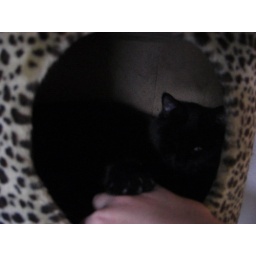
Long string Freya attacking and glaring at my hand in cat tree